Jacob Hersleb Darre

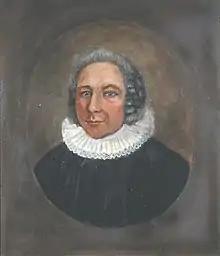

Jacob Hersleb Darre (20 November 1757 – 15 December 1841) was a Norwegian vicar. He served as a representative at the Norwegian Constitutional Assembly.